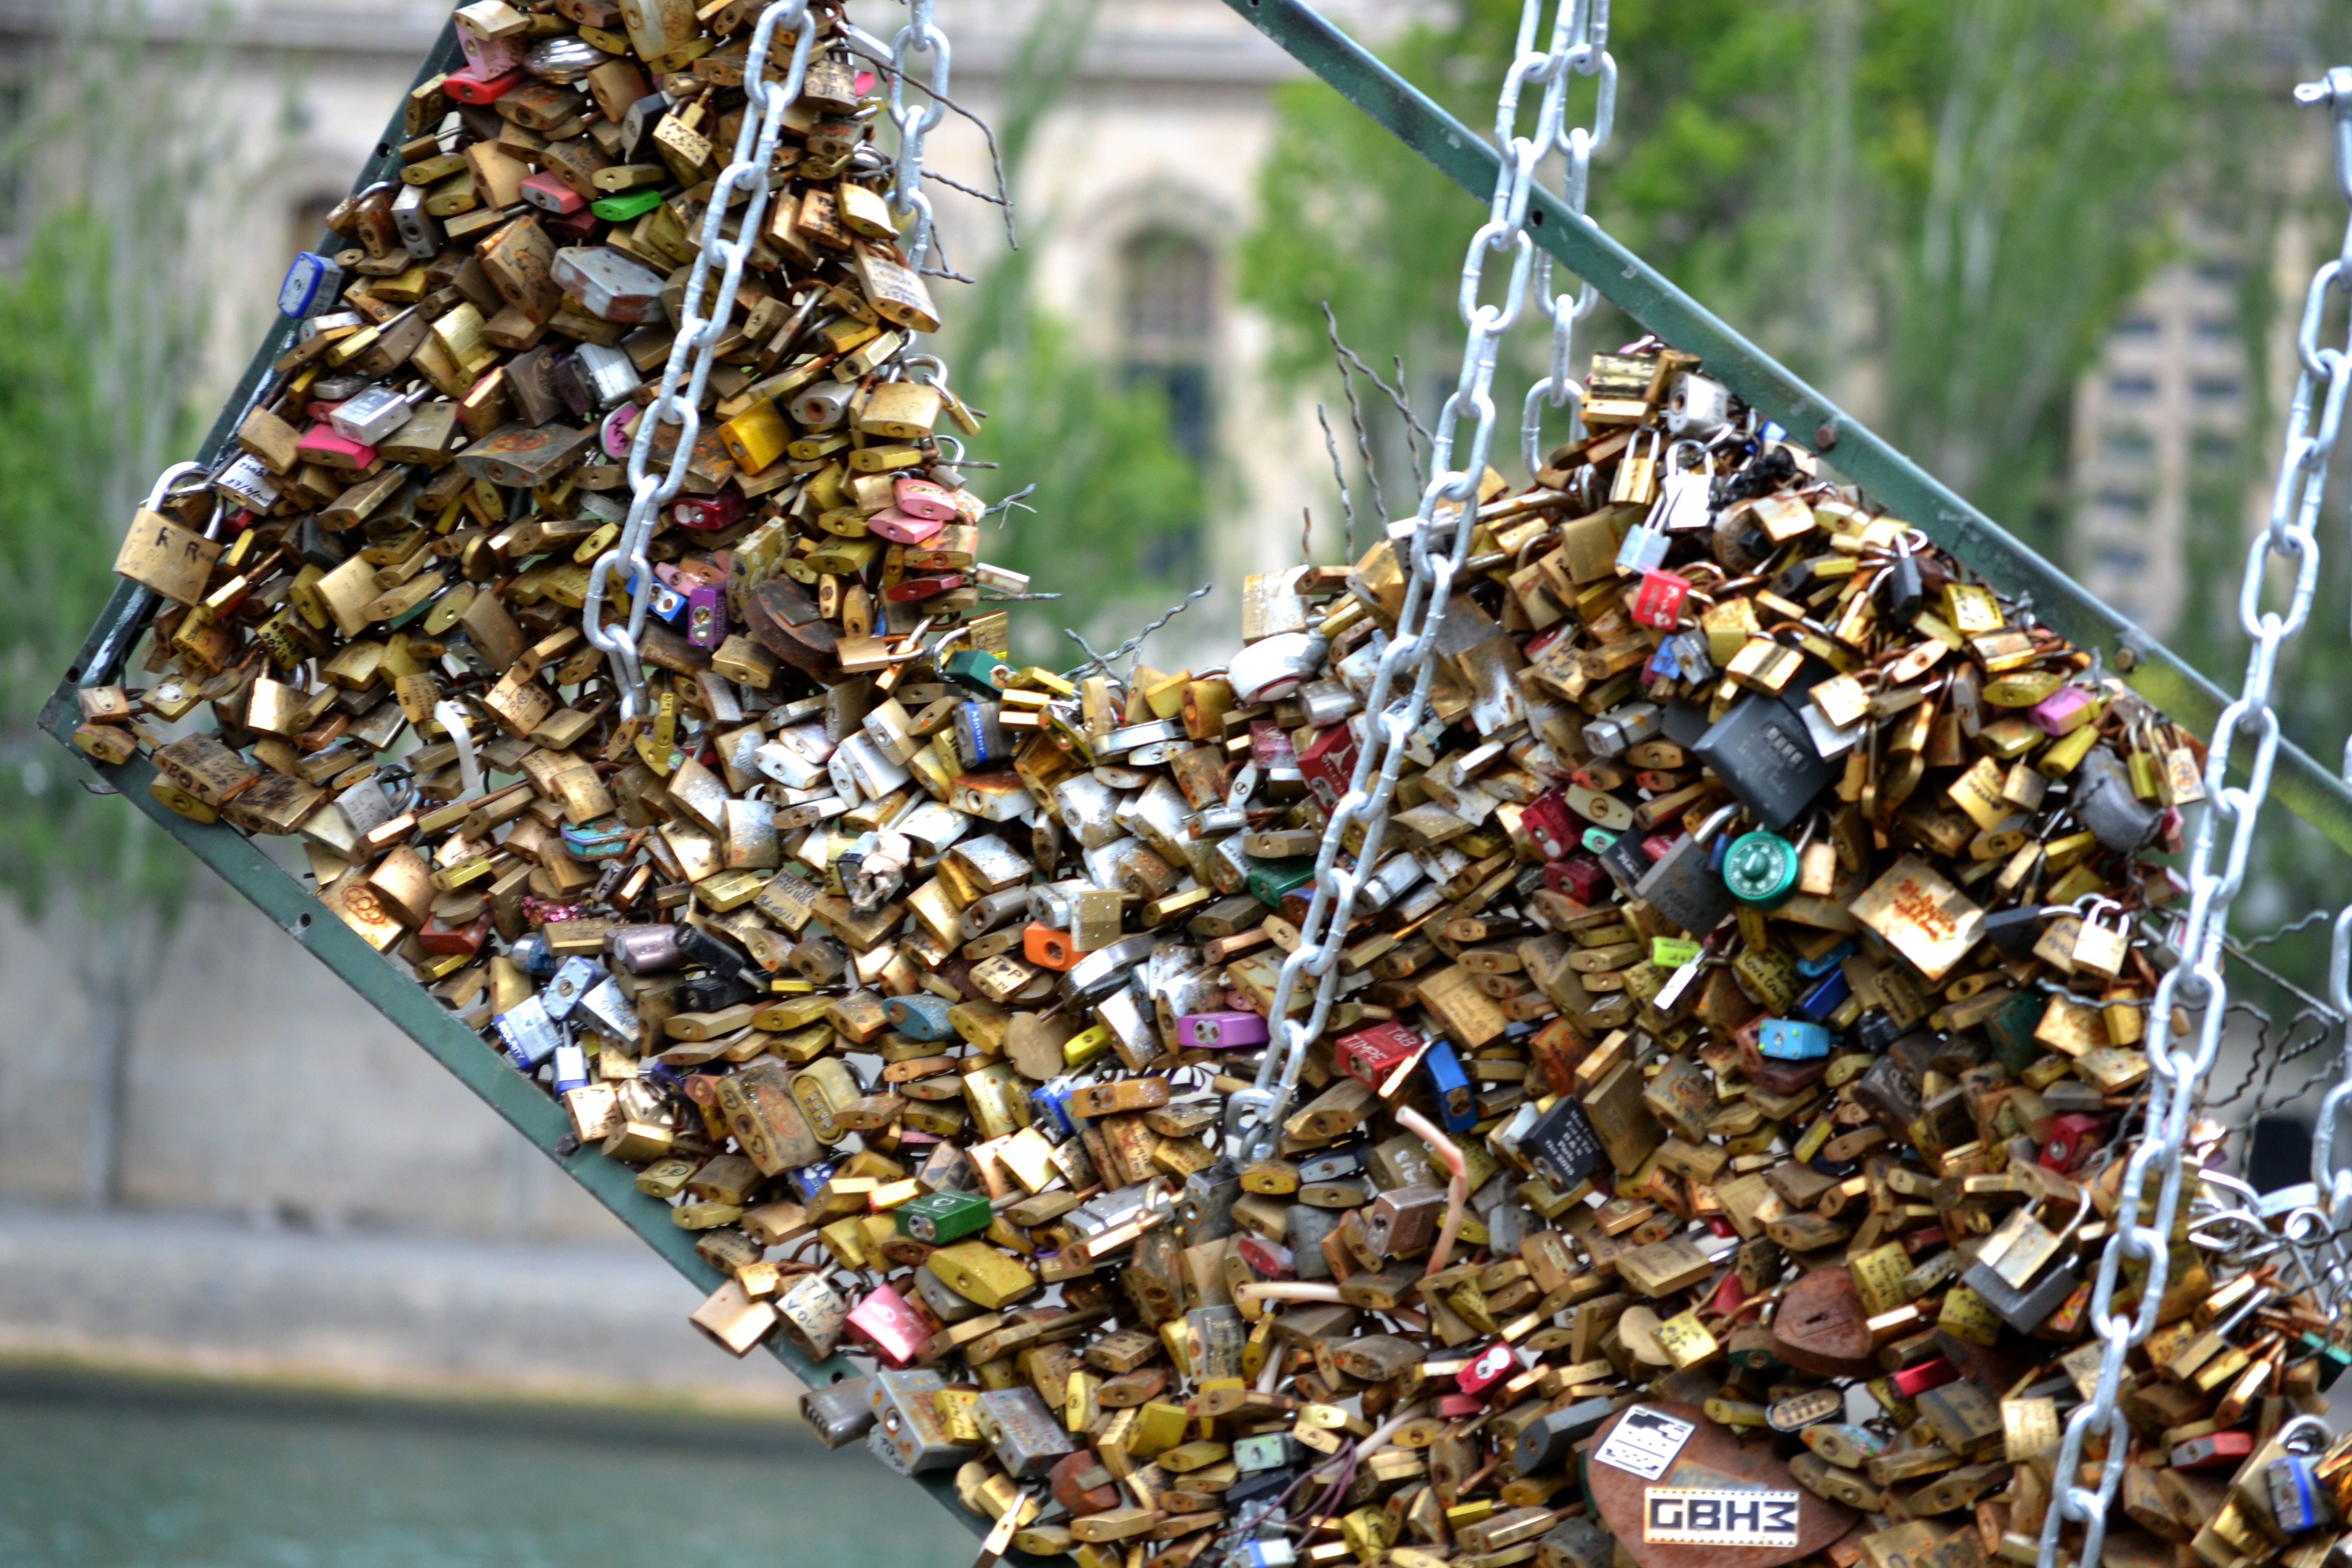
flower, sign, food, symbol, crop, romantic, agriculture, padlock, forever, lock, restore, love locks, locks of love, paris locks, eternal, love lost, lost love